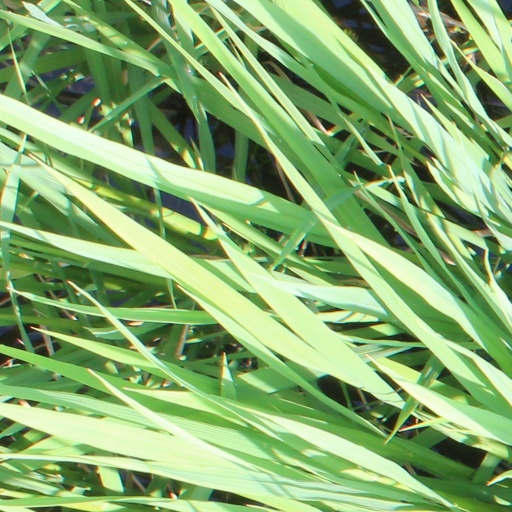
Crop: rice